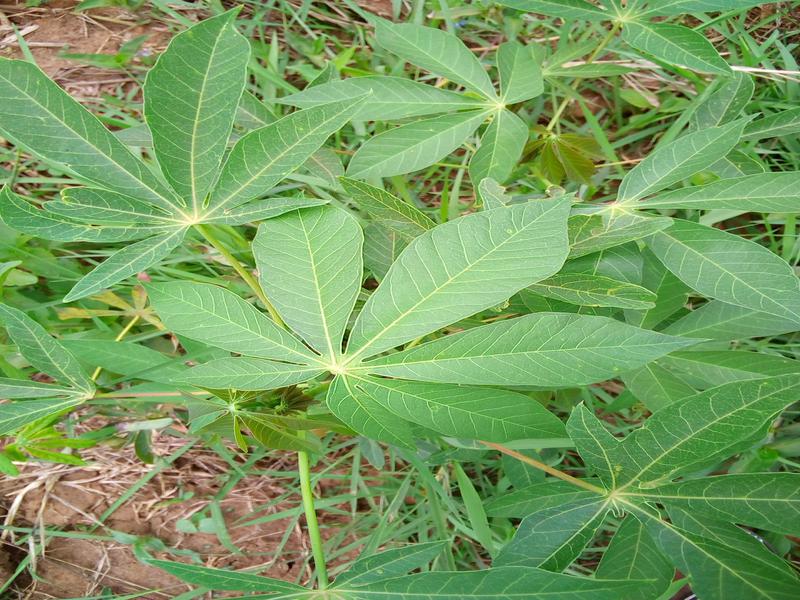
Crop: cassava
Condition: healthy